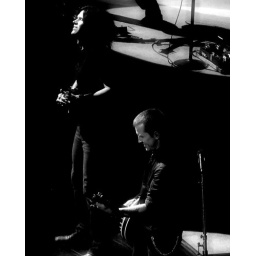
Guitars in black & white